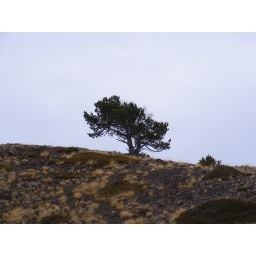
This tree was on the top of a mountain covered in snow